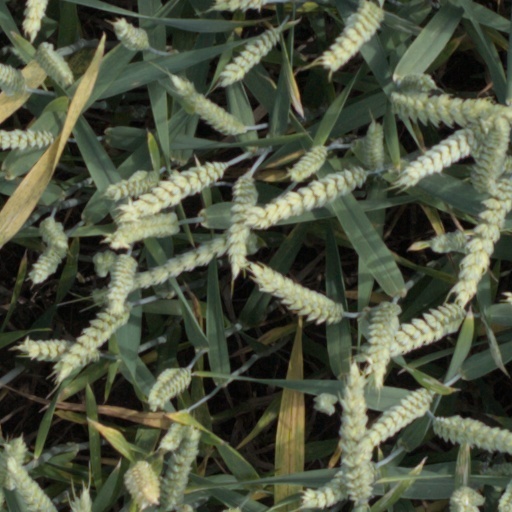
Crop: wheat